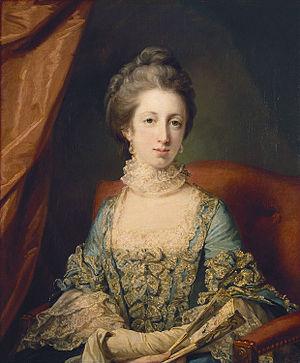
La princesse Louise de Grande-Bretagne était une petite-fille du Roi George II et sœur du Roi George III.